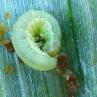
Crop: Onion
Condition: caterpillar-p